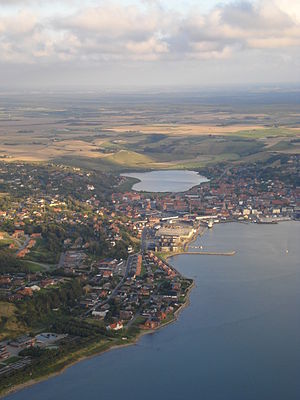
Lemvig
Lemvigs vestside med Lemvig Fjord og Lemvig Sø i baggrunden, Eget værk, 03-08-2007
Lemvig er en by i det nordlige Vestjylland med 6.959 indbyggere, beliggende 23 km sydøst for Thyborøn, 24 km vest for Struer og 34 km nordvest for Holstebro. Lemvig er hovedby i Lemvig Kommune, der ligger i det nordvestlige hjørne af Region Midtjylland.